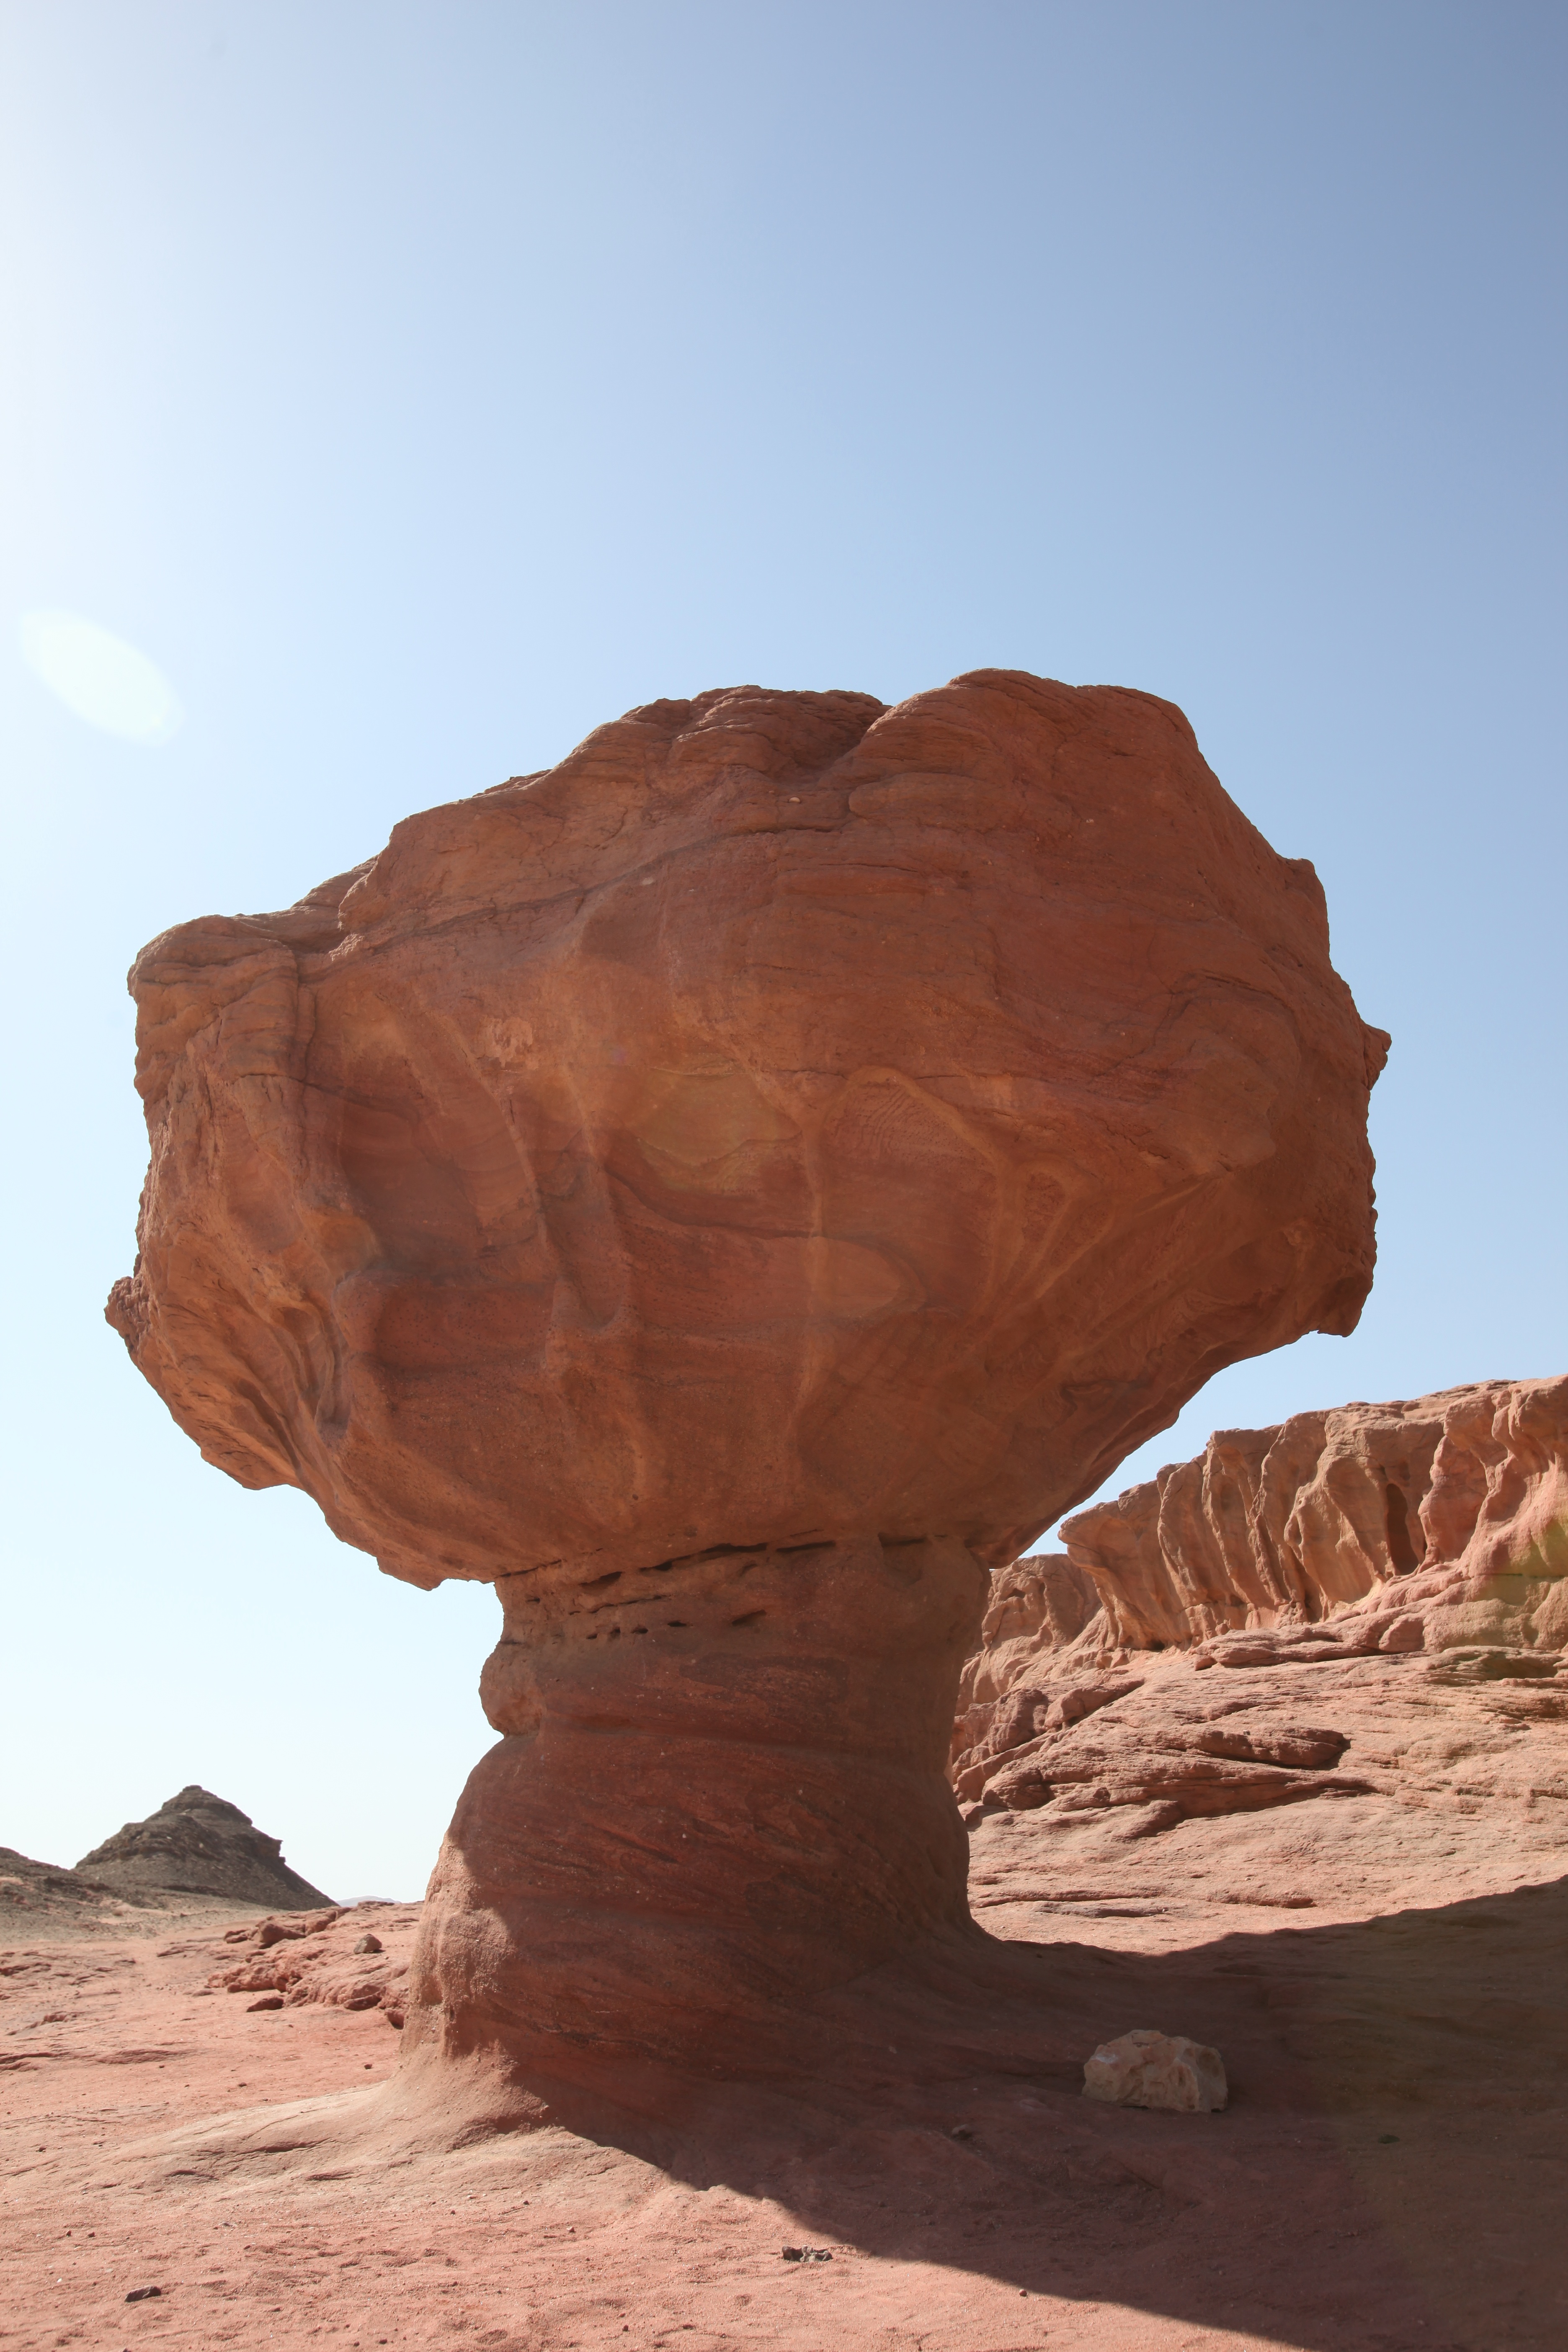
landscape, nature, rock, desert, valley, stone, travel, formation, arch, red, park, canyon, tourism, terrain, material, national, geology, badlands, plateau, israel, wadi, butte, monolith, timna, eilat, negev, landform, ancient history, natural environment, geographical feature, aeolian landform